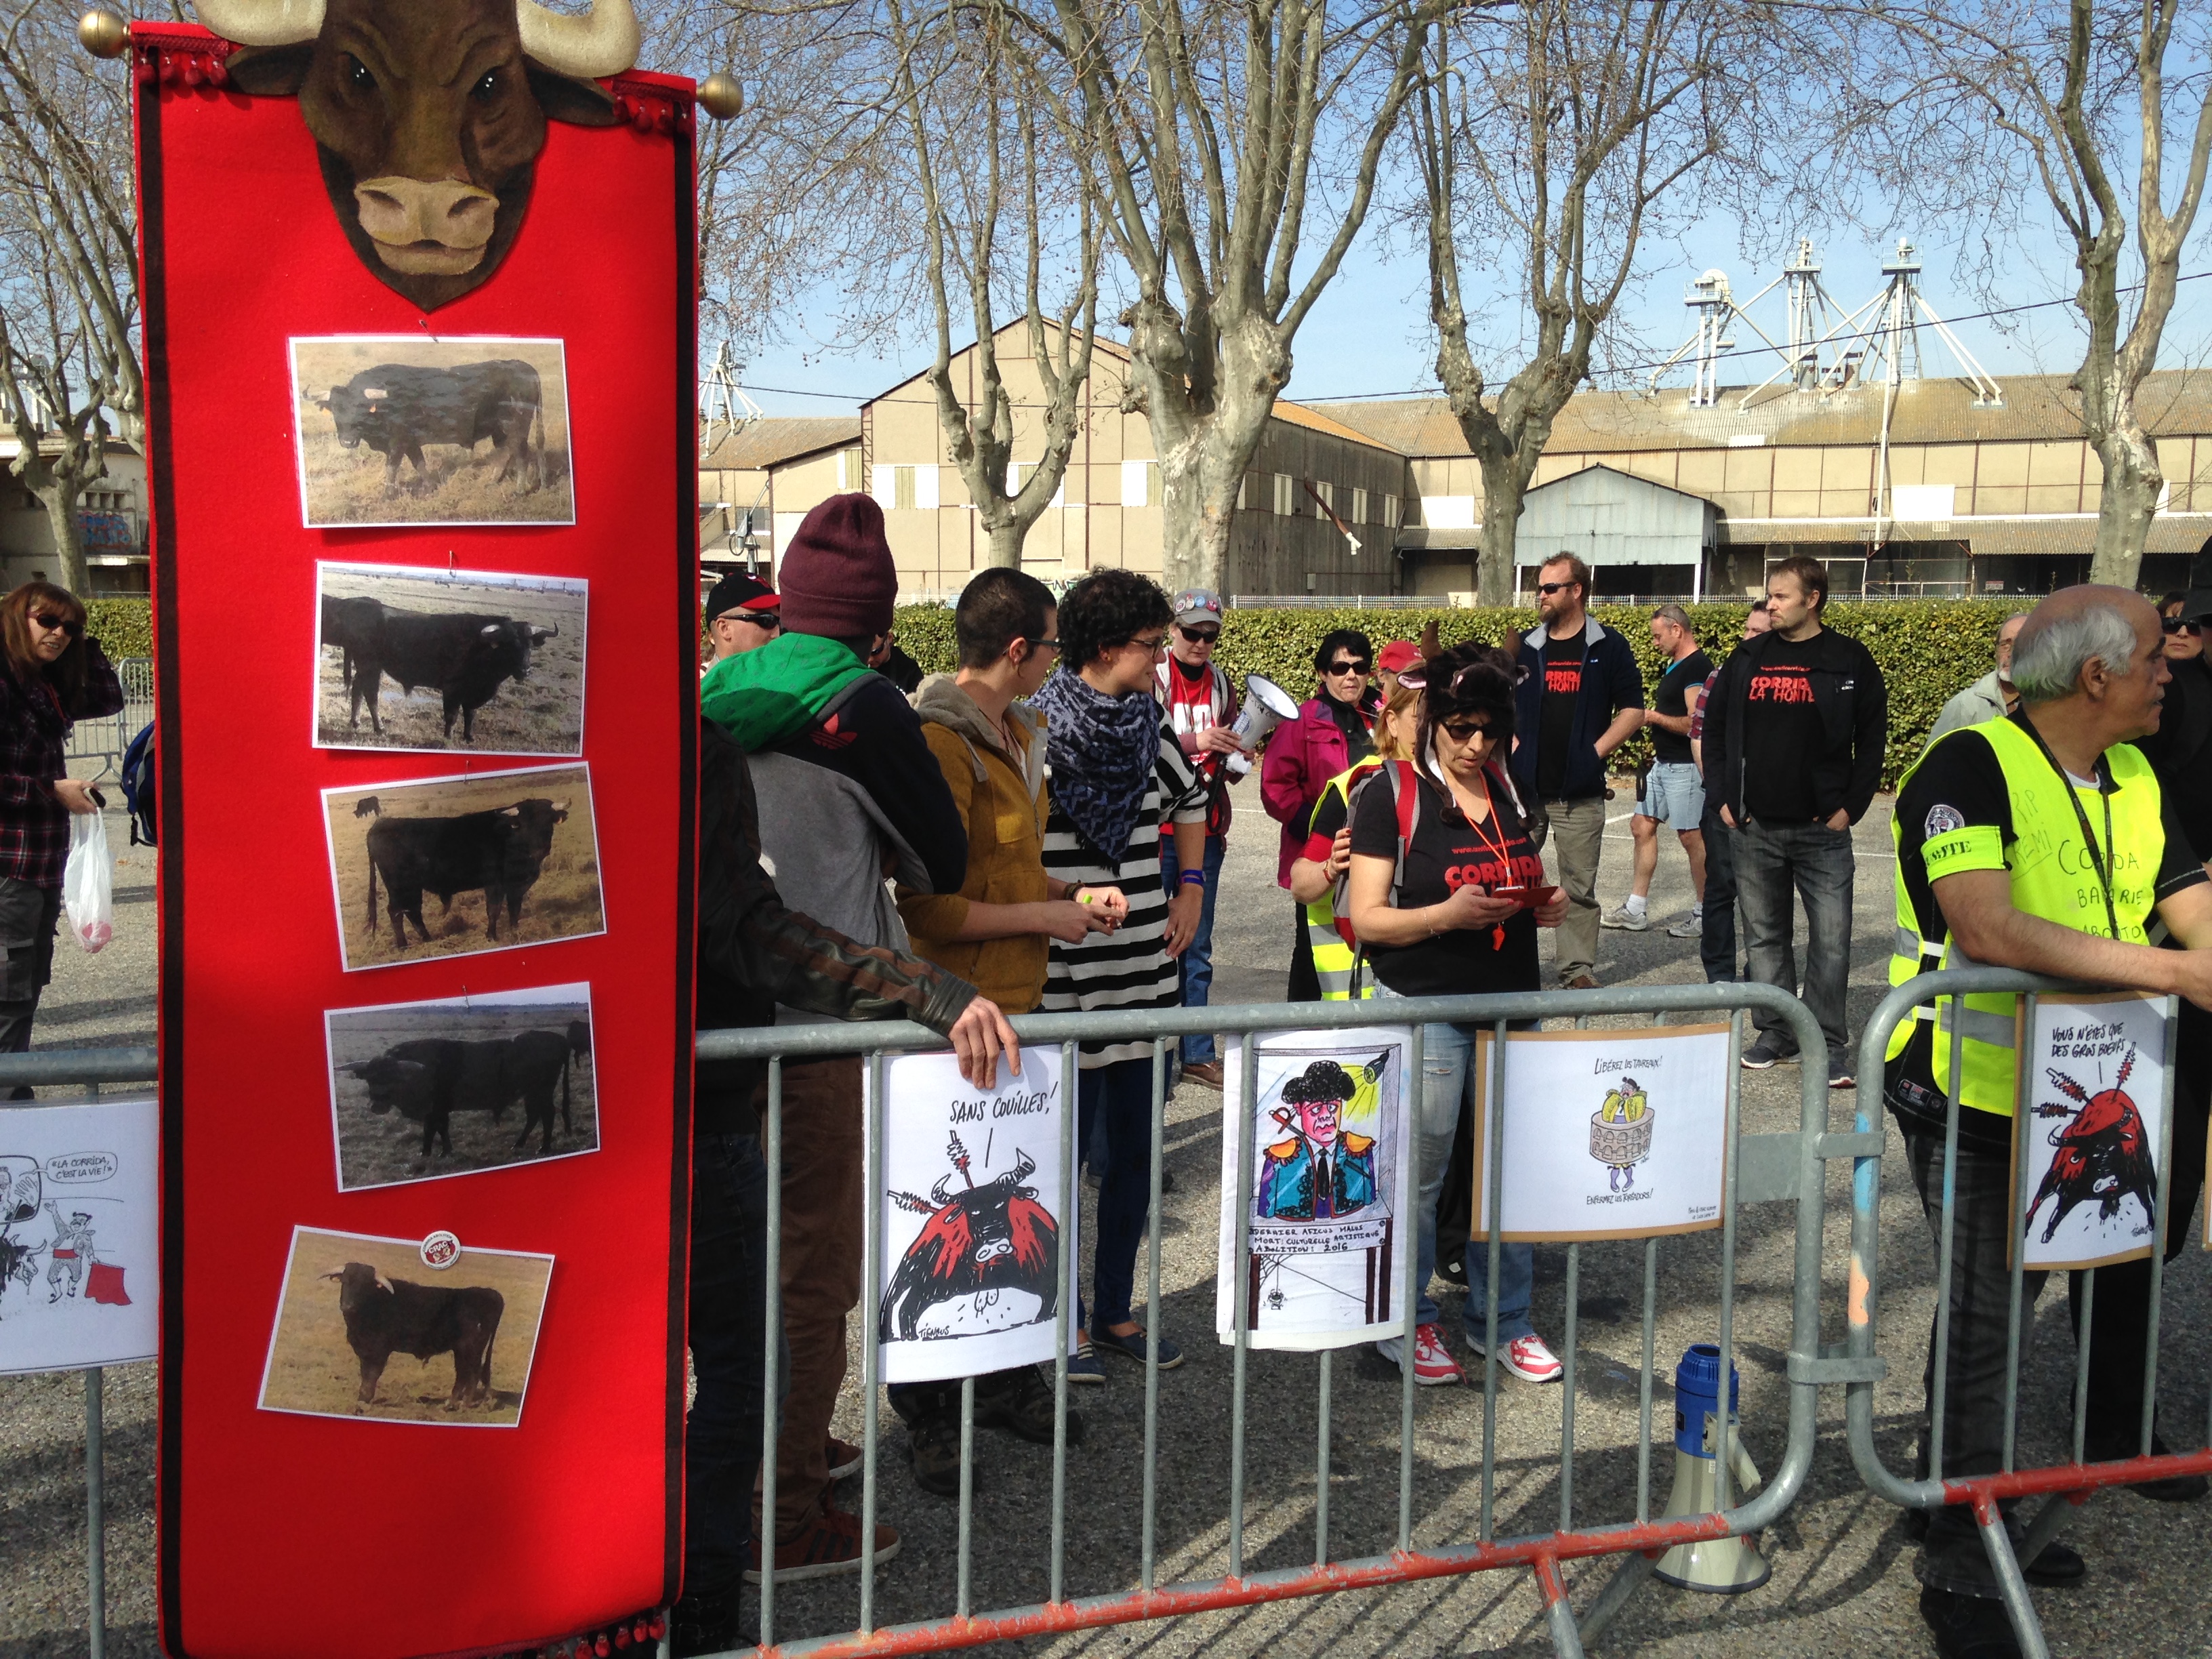
tree, street, car, crowd, recreation, france, europe, vehicle, race, provence, event, bouchesdurhne, demonstration, corrida, craceurope, stierkmpfe, tierrechte, stiergevechten